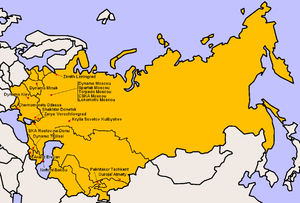
Clubs participants à la Division Supérieure 1979.
La saison 1979 de Vyschaïa Liga est la 42ᵉ édition du Championnat d'URSS de football.